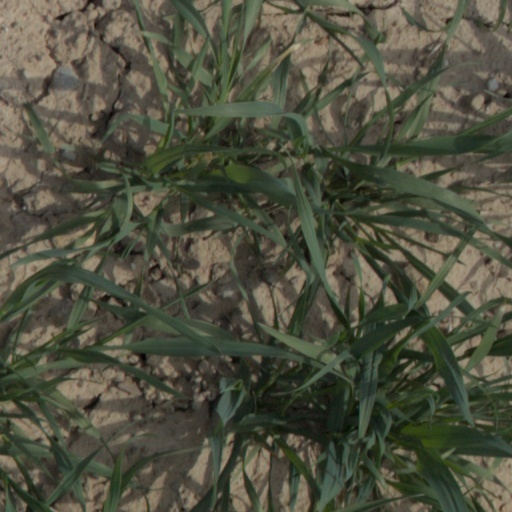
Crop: wheat